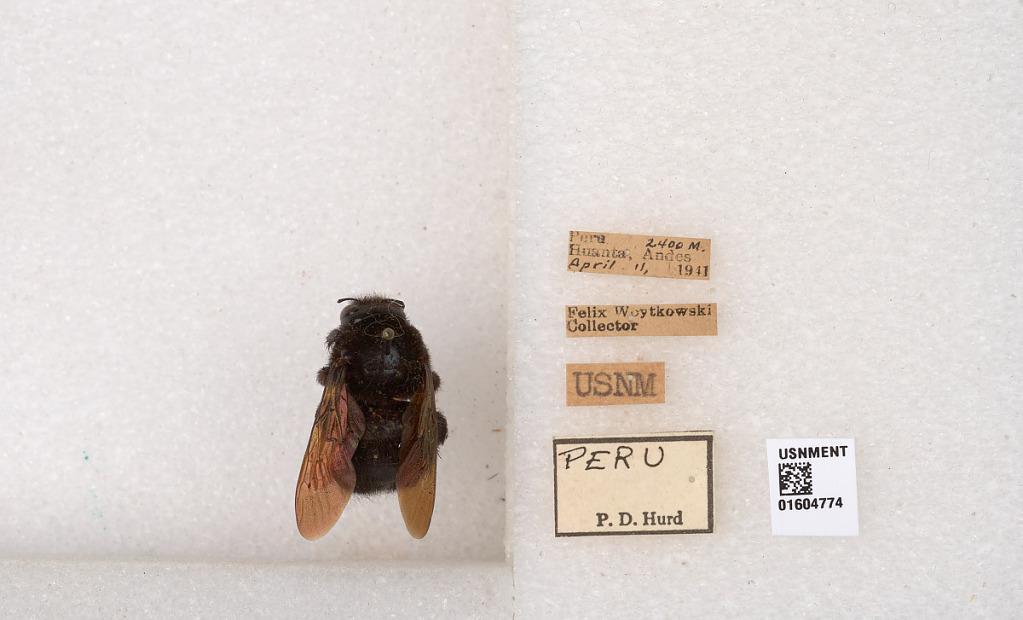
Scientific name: Xylocopa
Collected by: H. Wing
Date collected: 1941-4-11
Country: Peru
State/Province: Ayacucho
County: Huanta
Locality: Huanta, Andes